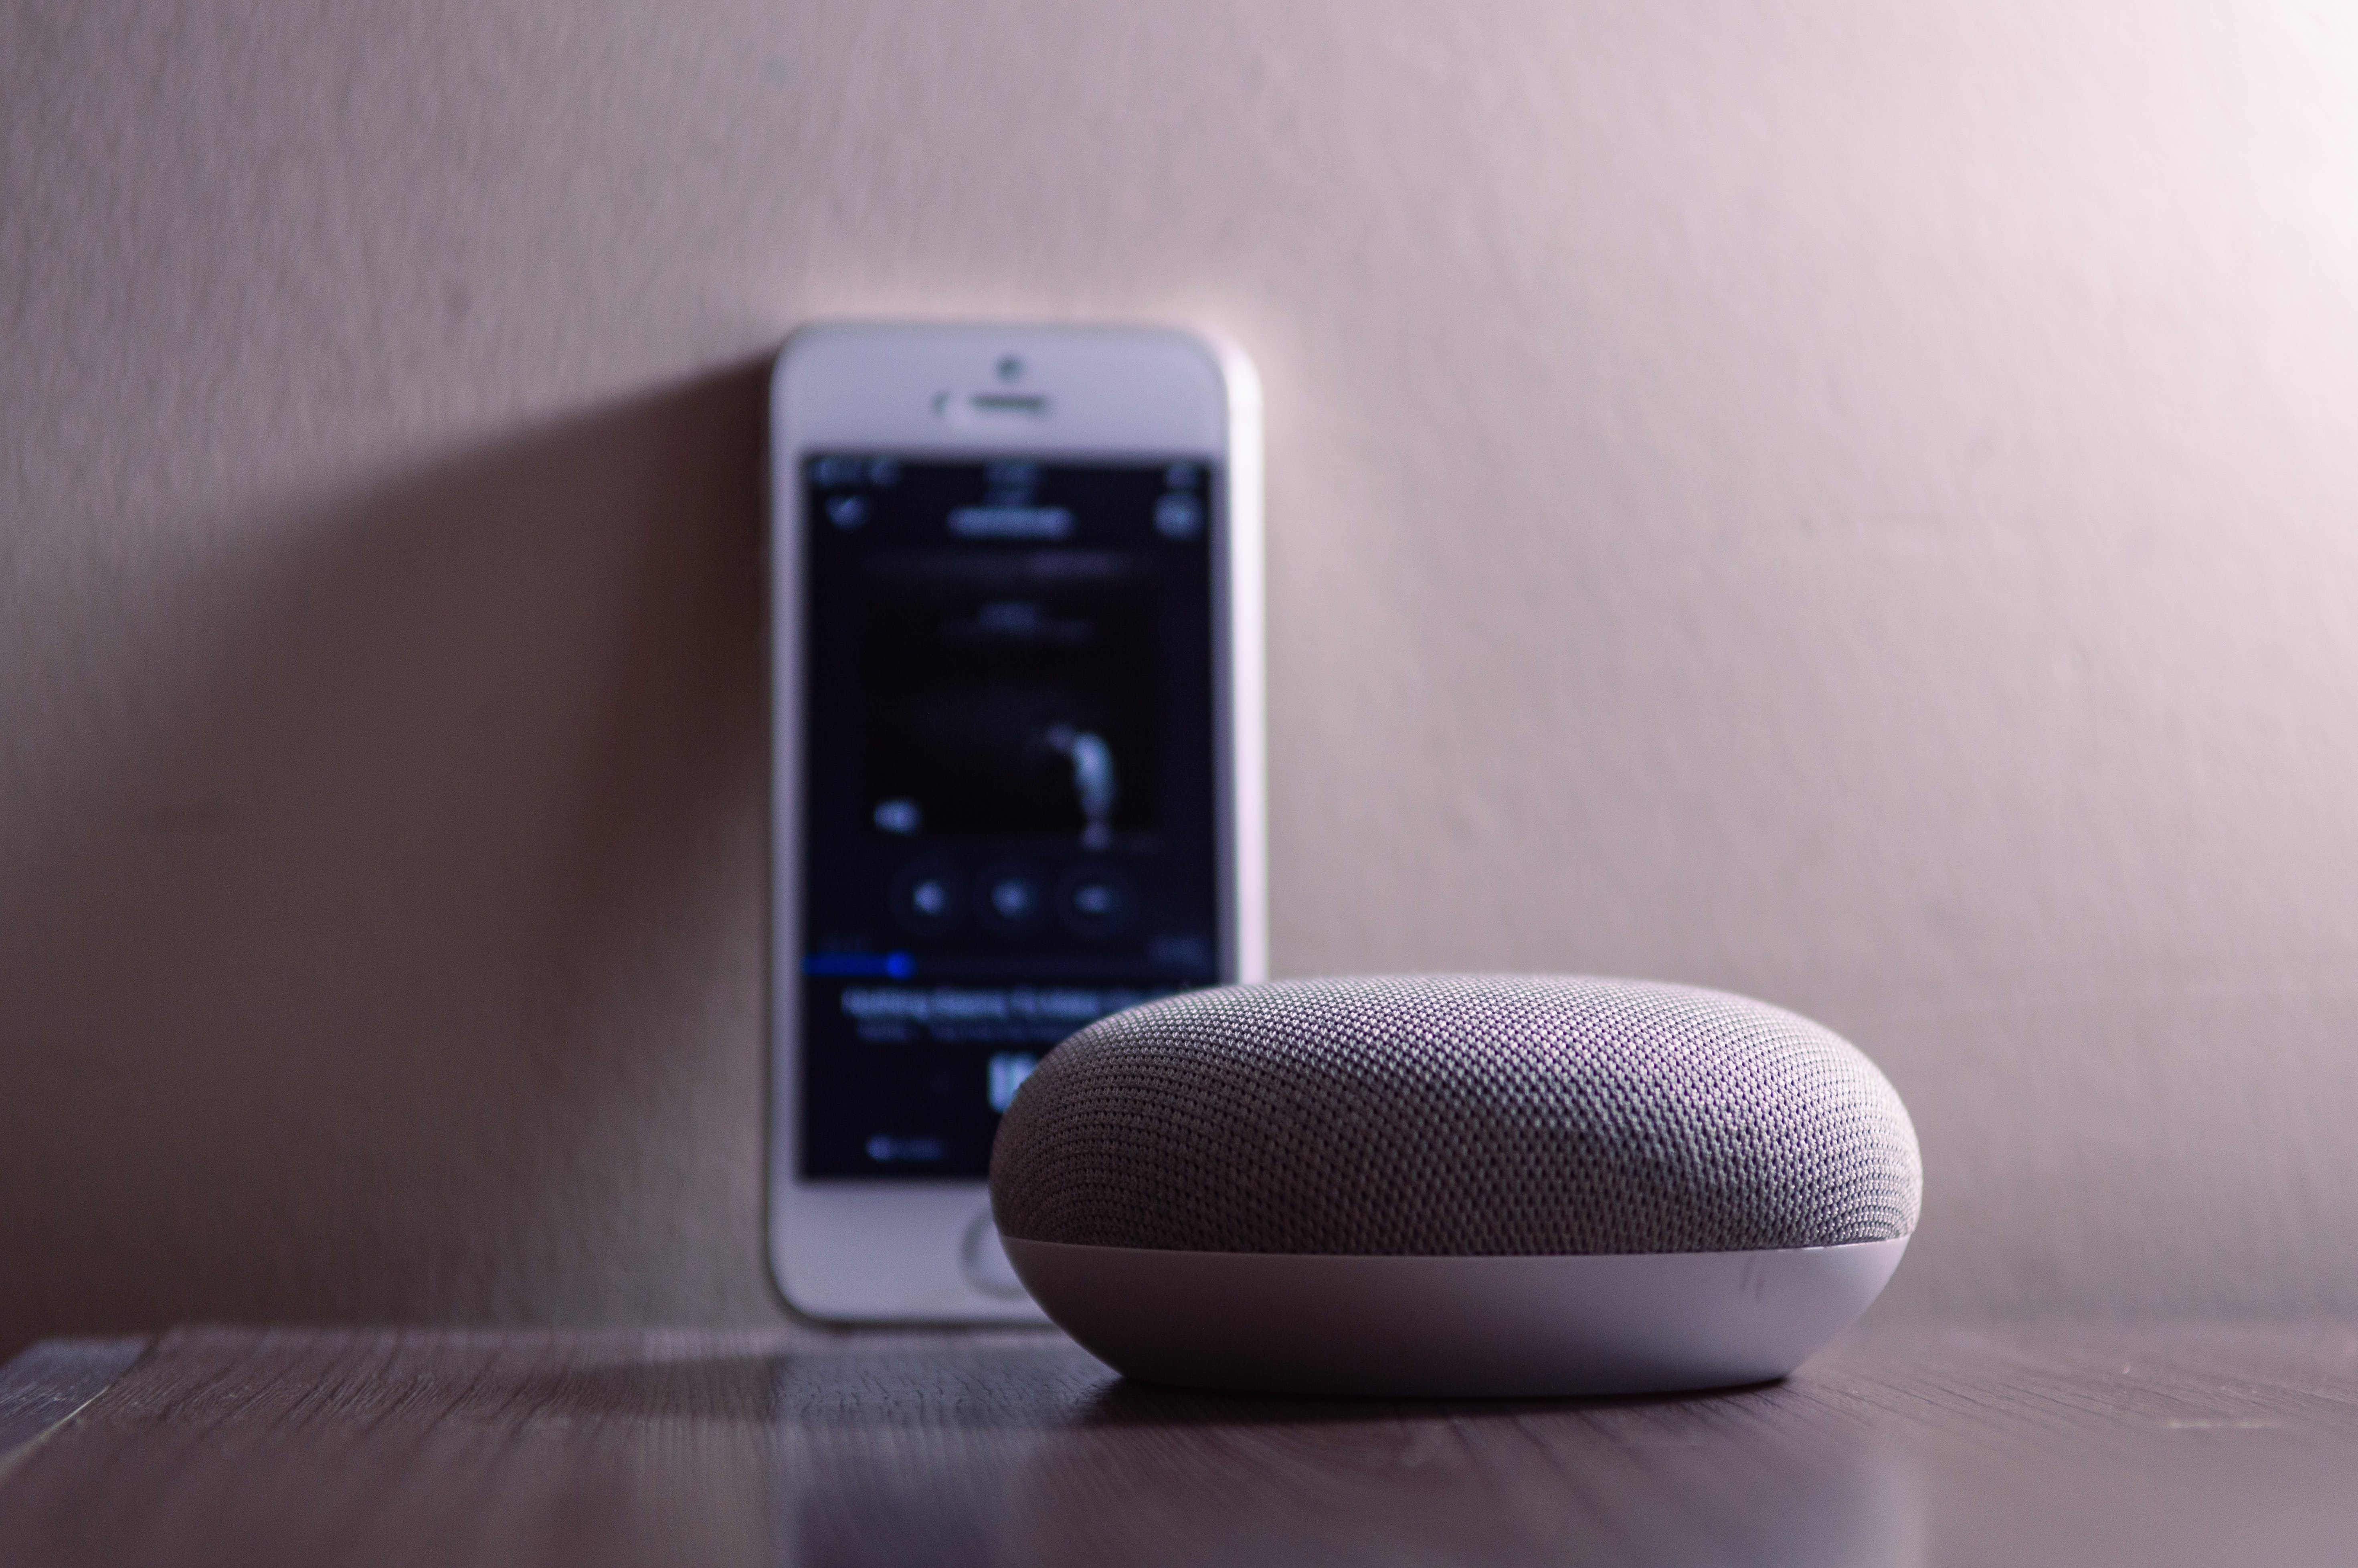
electronics, ipod, portable media player, gadget, technology, audio equipment, electronic device, loudspeaker, media player, computer speaker, mobile phone